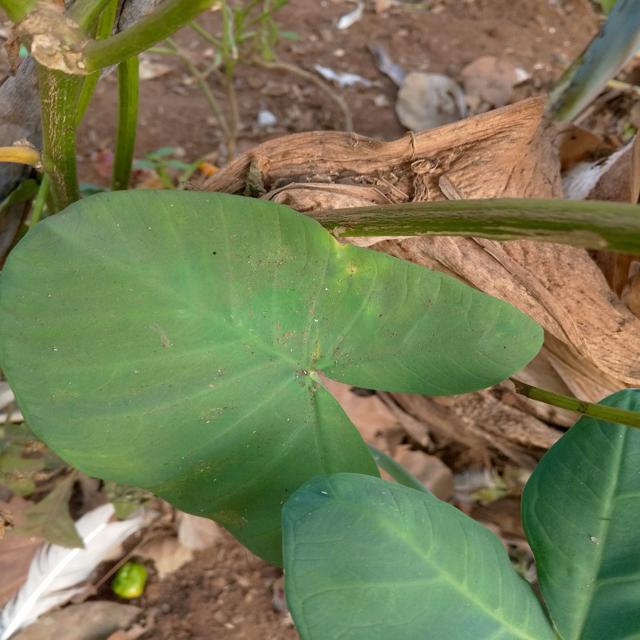
Label: Healthy